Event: Nepal Earthquake
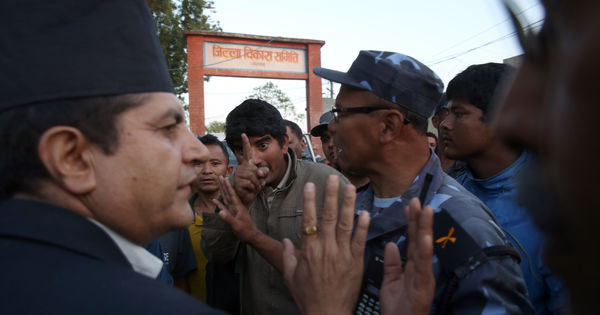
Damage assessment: no_damage